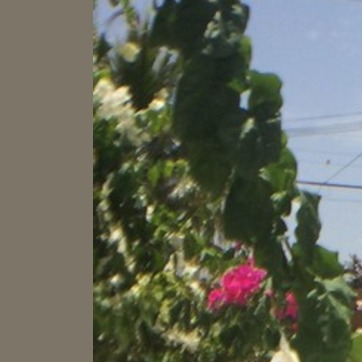
Material: foliage